Mozes en Aäronkerk

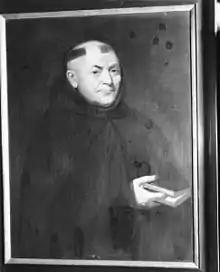
Cornelis de Vroom, till 1687 (?) pastor in the Mozes- en Aäronkerk

In the first centuries after the Reformation, the public display of Roman Catholic services and accessories was not tolerated – officially forbidden in 1660 – in Amsterdam. So in 1641 the Franciscans went to the "Joodenbuurt" ["Jewish Quarter"], then at the outskirts of the east side of Amsterdam, and opened a house church, the second of its kind in the city, at a house called the "Moyses" (Moses), at the back of the present church. In 1682, the house was joined by the neighboring house "Aäron" (Aaron) with the purchase by Dr. Johannes de Vroom, a physician from Breda, as well as by the house behind it on the Houtgracht ["Wood Canal"]. Subsequently, also in 1682, a neighboring property owned by David Torres was bought by an intermediary. Named after the brothers from the Old Testament, the twin houses proved to be better known than their hidden church, "Sint-Anthoniuskerk", which had been dedicated to the church's patron saint, St. Anthony of Padua. In 1690, Johannes de Vroom, brother of the priest, consolidated all the four properties into a single block. In the meantime, the expansion of the church had already begun, before the sale was made and before permission was obtained from the City Council. The entrance was moved from Jodenbreestraat to the Houtgracht. The church was decorated inside and outside, including a new facade, in 1759. But it remained hidden under the gables of the two houses until the early 19th century, when the prohibitions against the Catholic Church were finally lifted. It was replaced between 1837 and 1841 by a bigger and grander building on the same site. "Mozes en Aäronkerk" was raised to the rank of parish under its original name, St. Anthony of Padua, in 1857, four years after the Roman Catholic hierarchy was restored to the Netherlands.